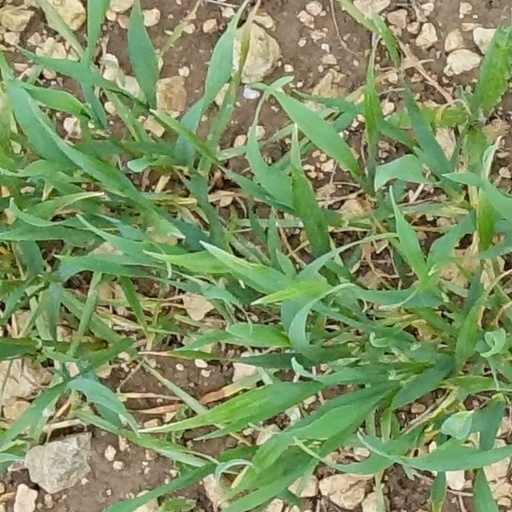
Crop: wheat